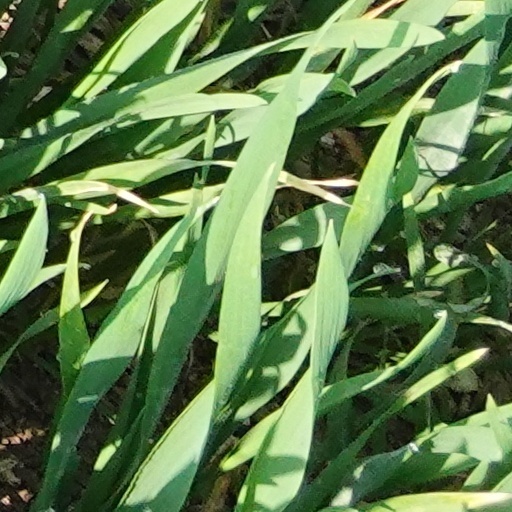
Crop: wheat